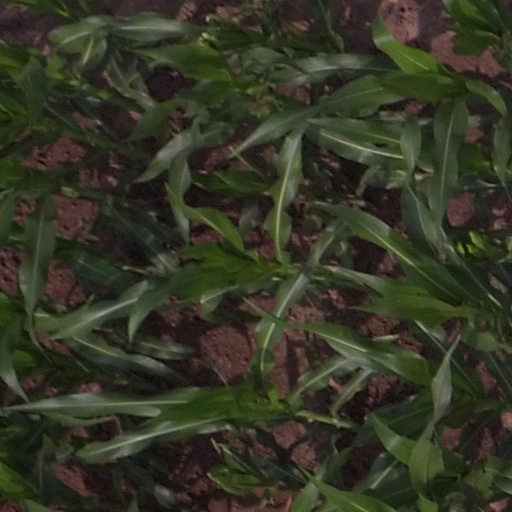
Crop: maize; corn